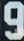
Number: 9